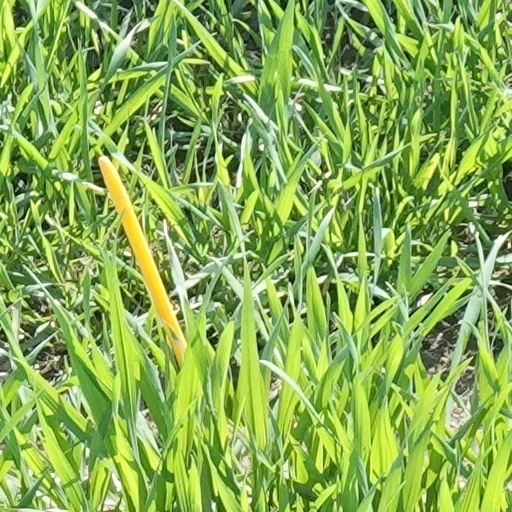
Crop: wheat